Tala, Jalisco

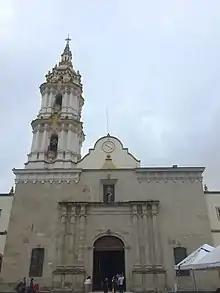
Main Church of Tala

Well and birria; piloncillo, dulce de leche and fruits in syrup; cane juice, punch and coffee with liquor, cane mezcal.